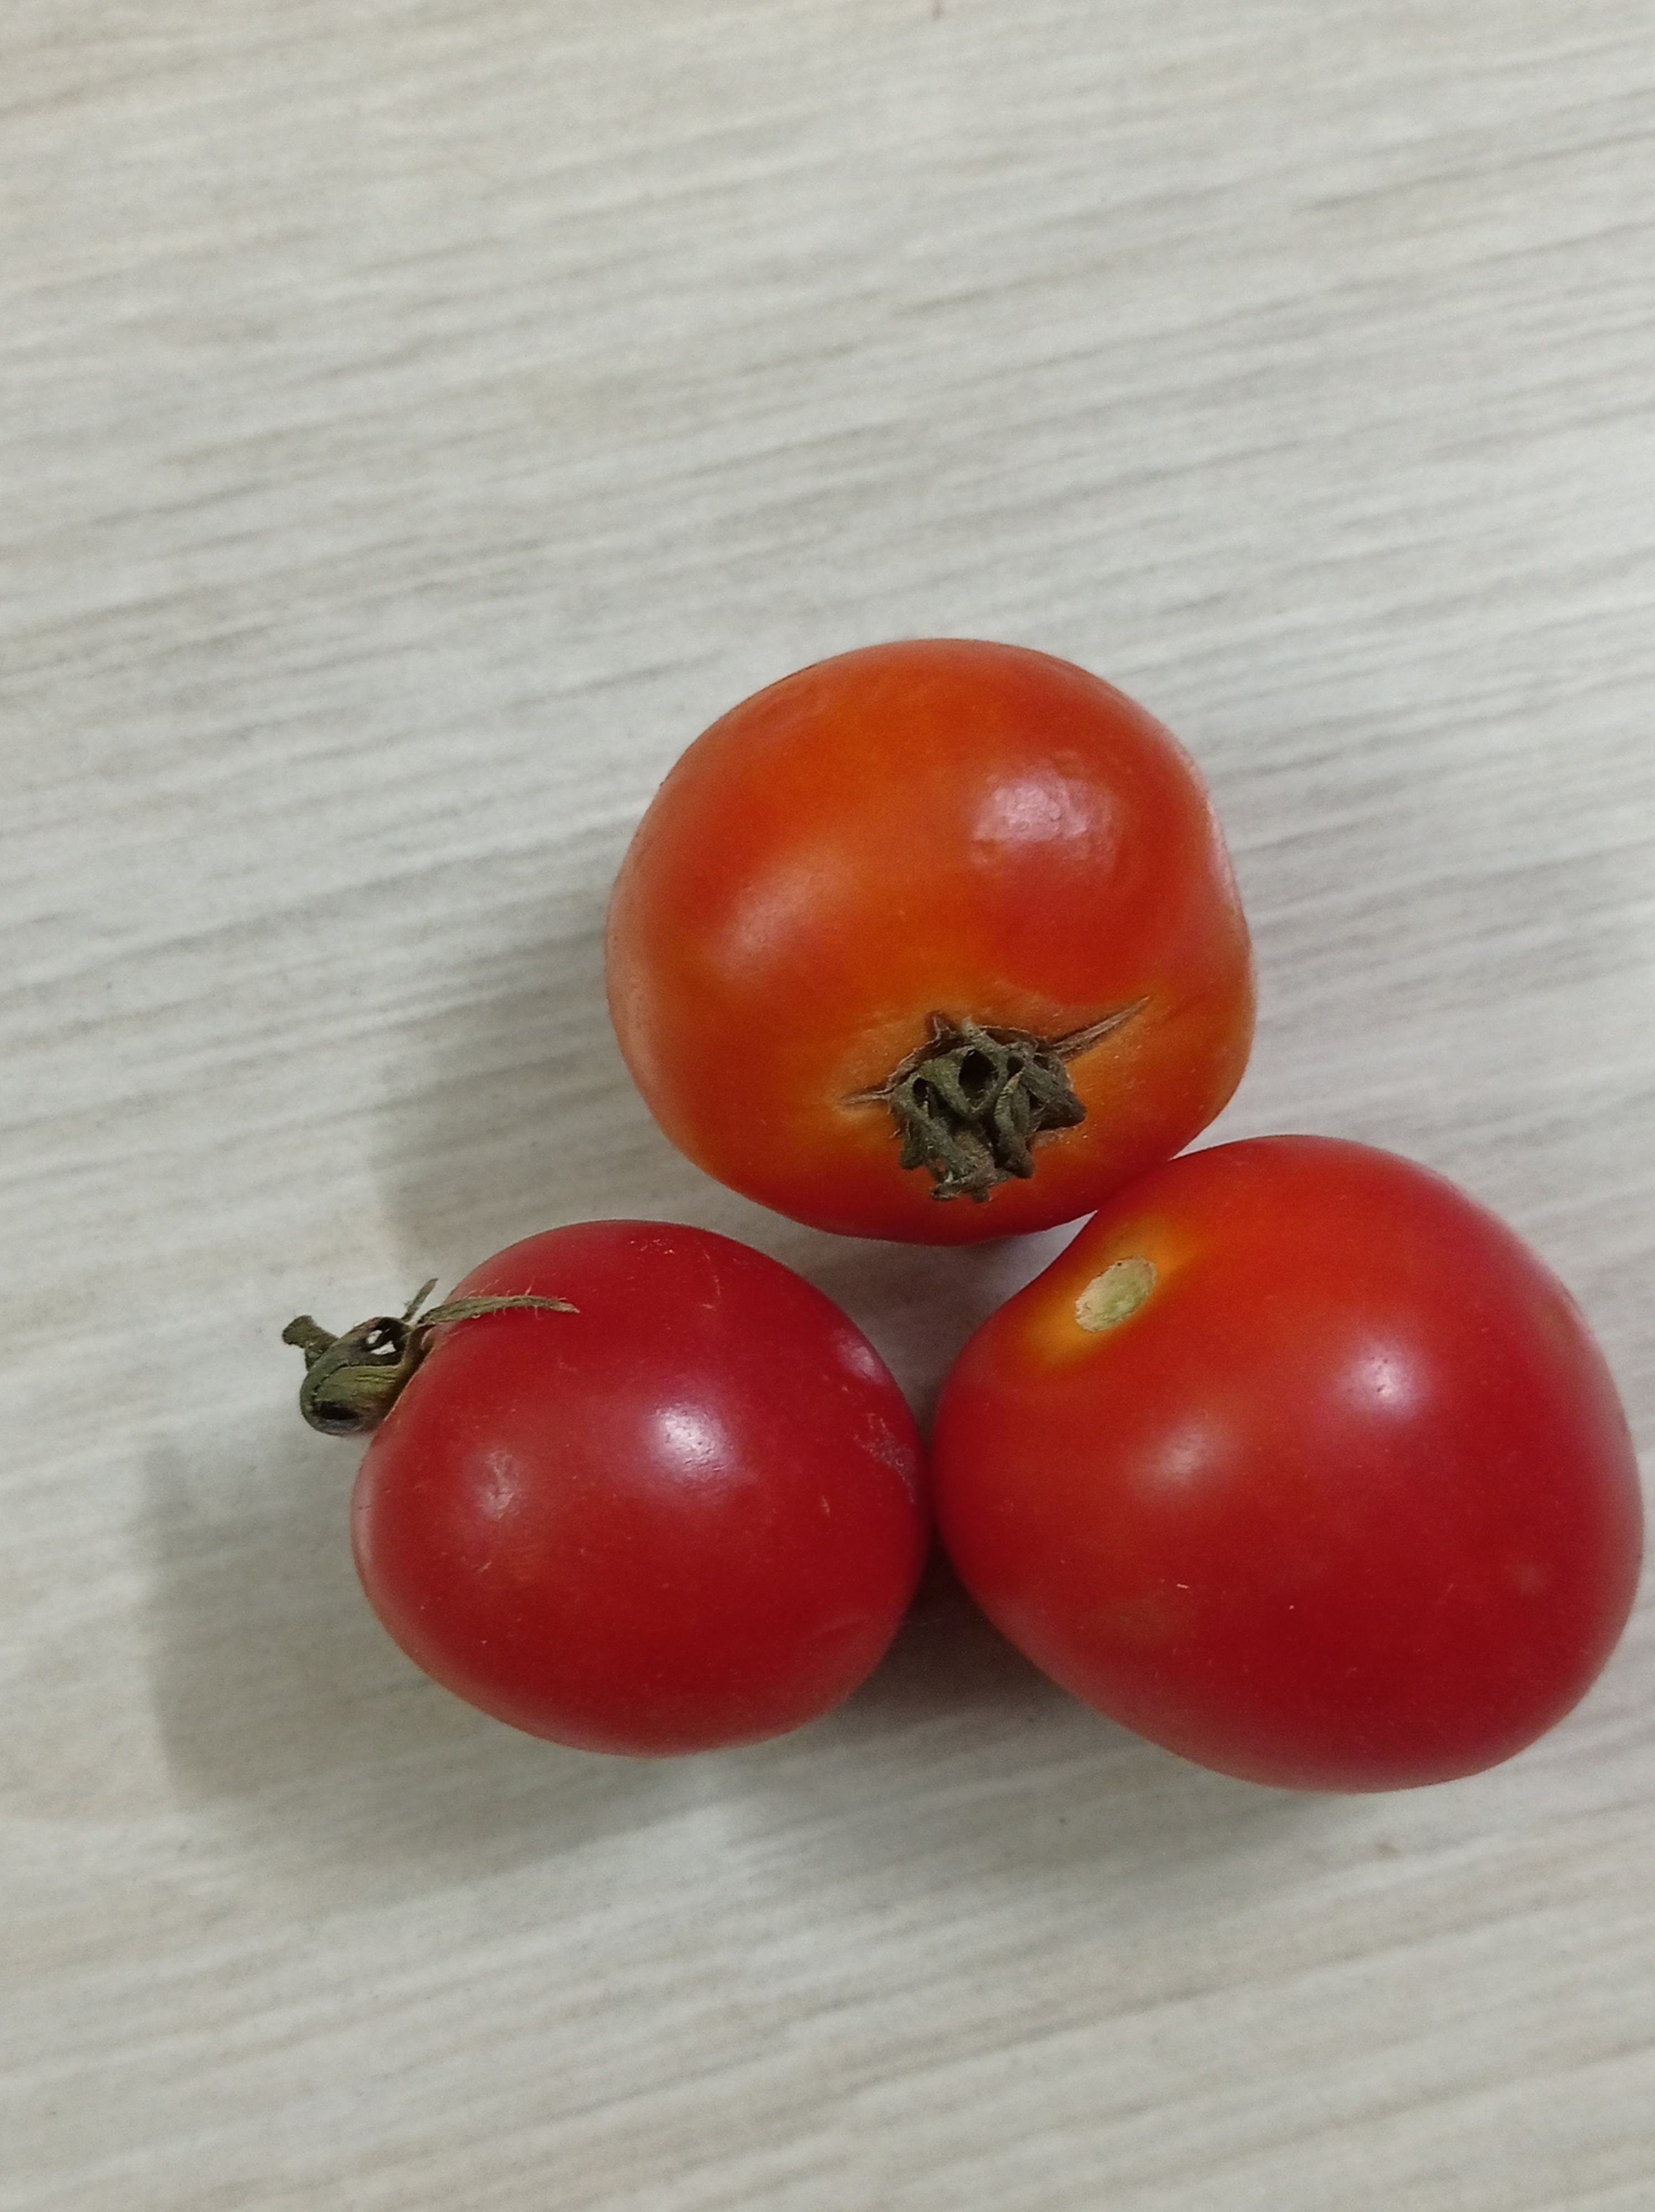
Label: Fresh